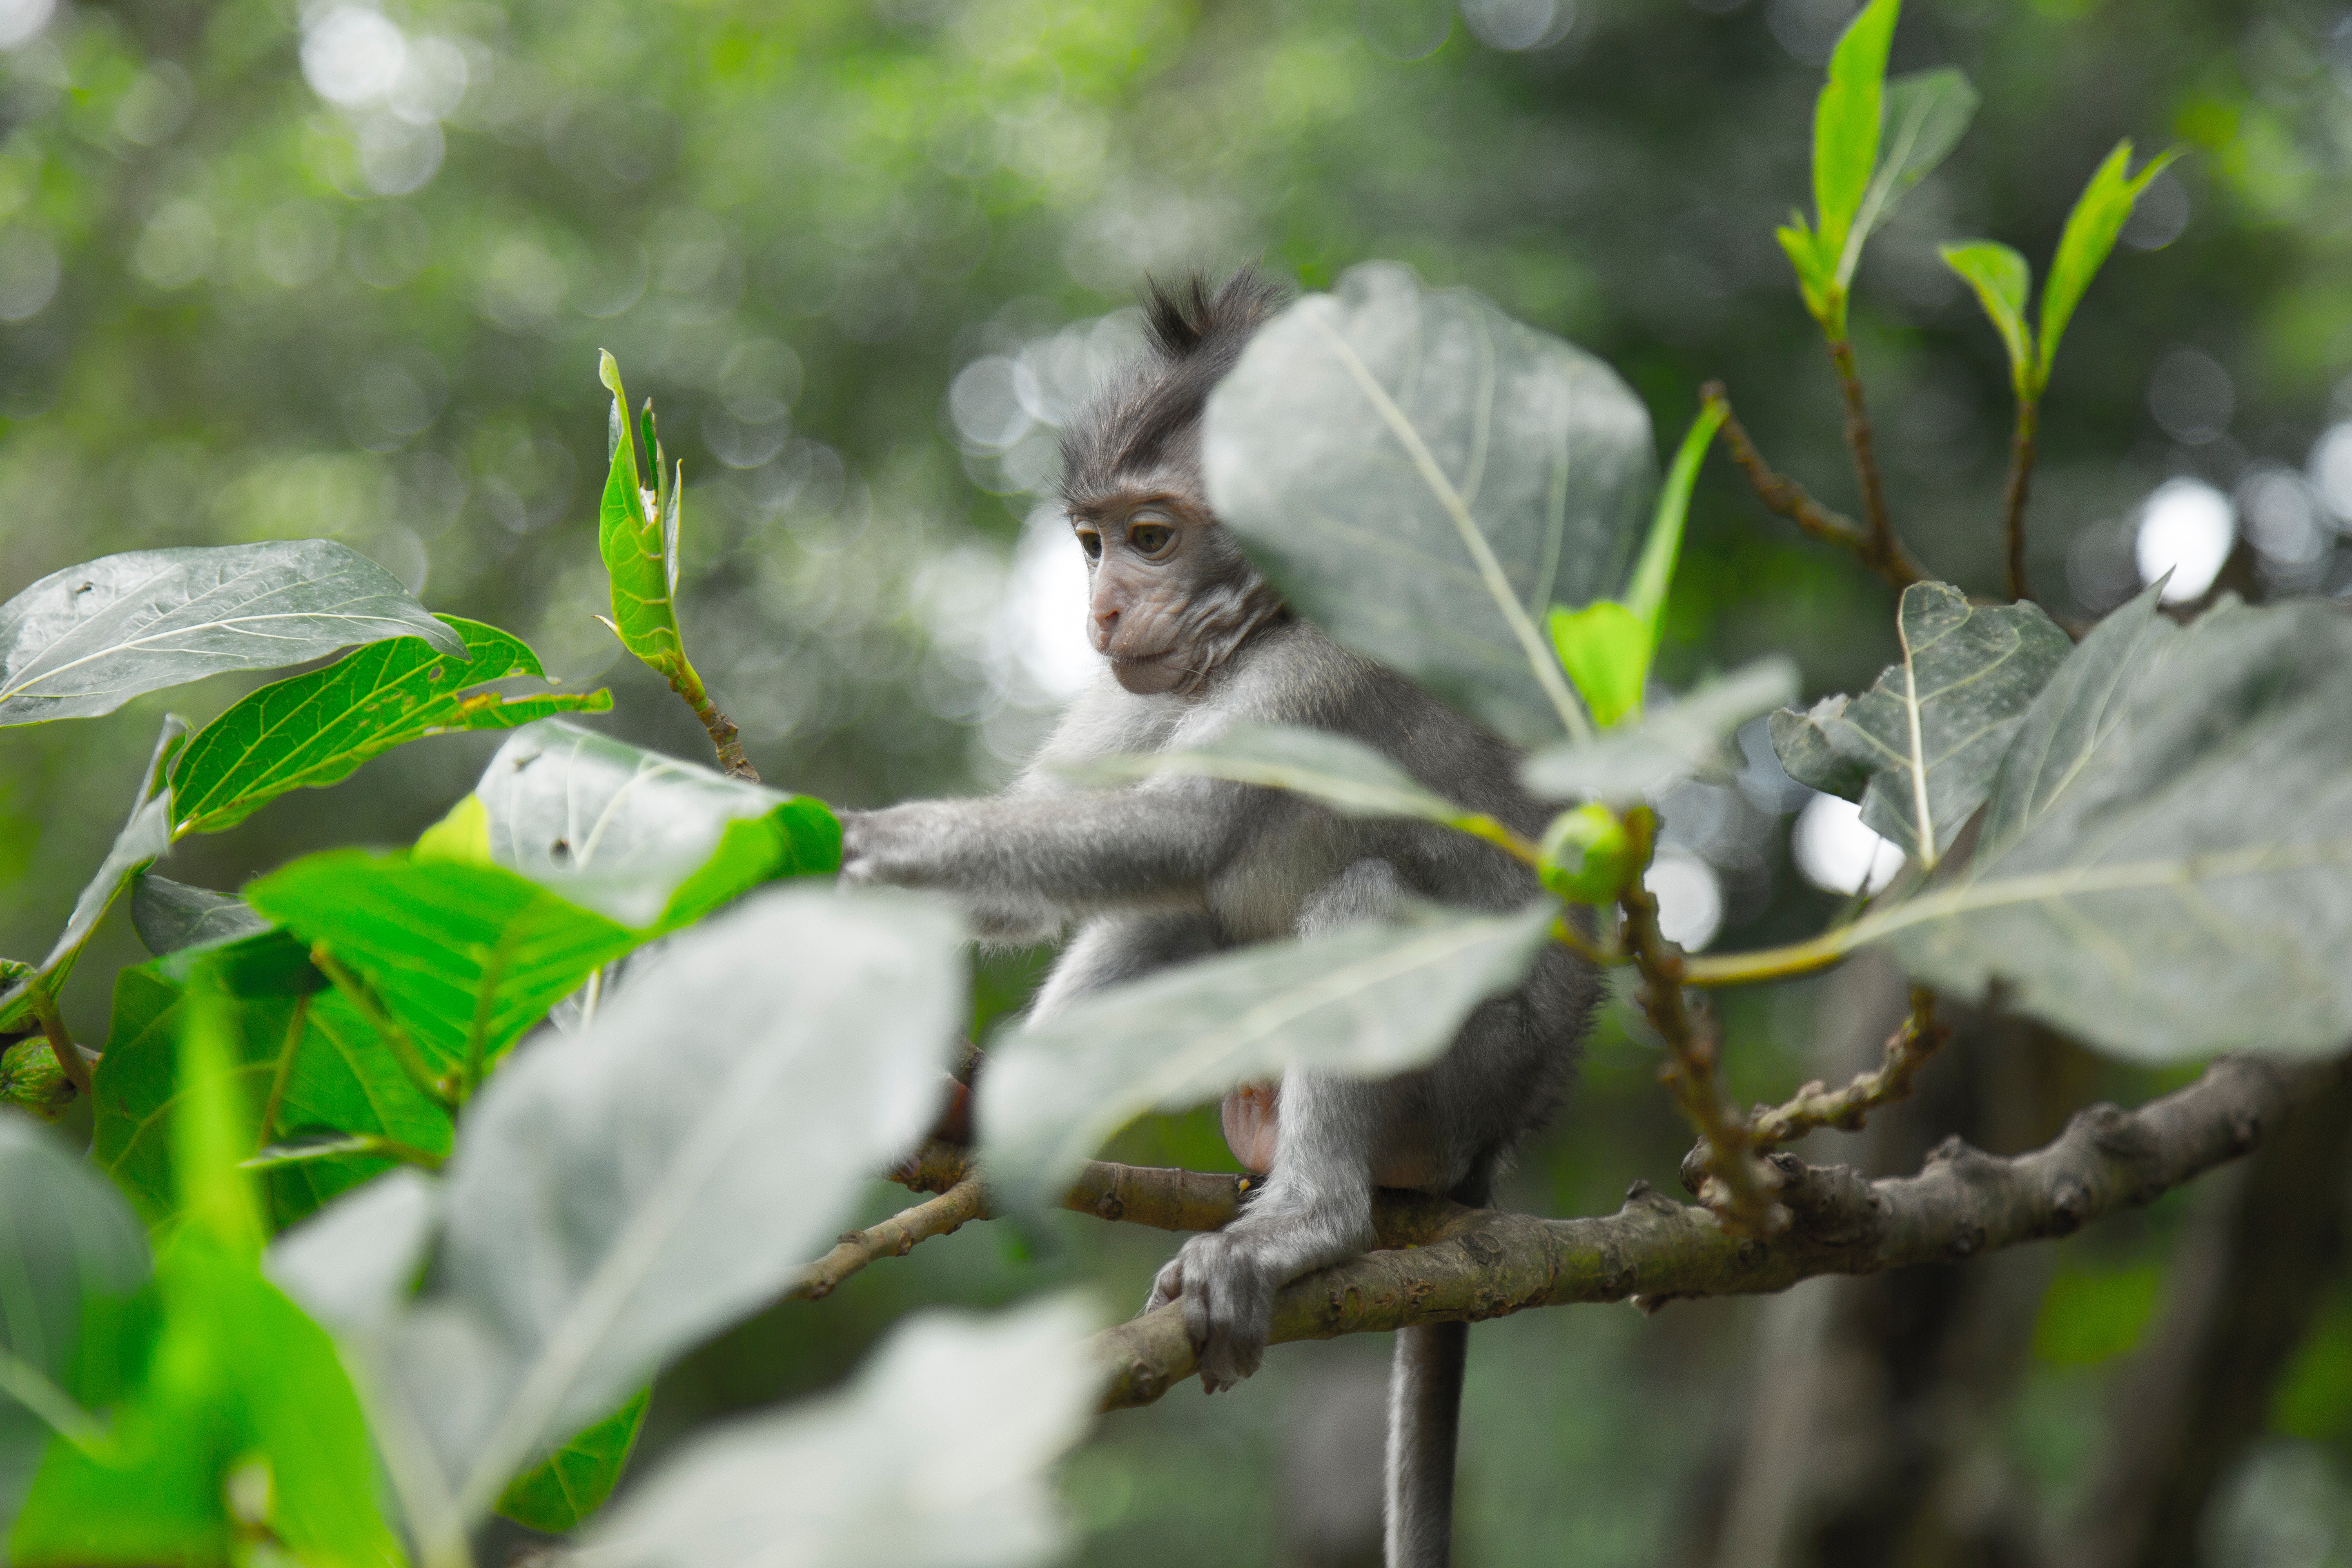
leaf, plant, branch, tree, organism, flower, twig, plant stem, wildlife, forest